Paeroa Street Circuit

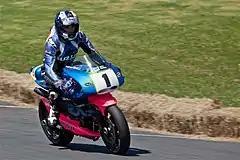
Andrew Stroud on the Britten V1000 at Paeroa in 2011

Paeroa Street Circuit was a 'hacksaw'-shaped temporary street circuit for motorcycle racing in downtown Paeroa, New Zealand.